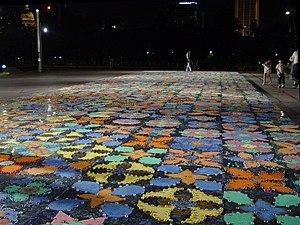
Un rangoli est une œuvre visuelle faite au sol en Asie.
Le dessin aux sables colorés est l'art de peindre en versant des sables colorés, des poudres pigmentées, des cristaux de minéraux ou des pigments provenant d'autres sources naturelles ou synthétiques sur une surface pour en faire un tableau. Les tableaux de sable fixés ou non fixés ont une histoire culturelle établie de longue date dans de nombreux groupes sociaux à travers le monde et sont souvent réalisés lors de rituels temporaires préparés pour les cérémonies religieuses ou de guérison. Il est également pratiqué par les amérindiens du sud ouest des États-Unis d'Amérique, par les moines bouddhistes tibétains, les aborigènes d'Australie ainsi que les Latino Américains à certaines dates du calendrier chrétien.
L’article dévoile l’histoire de la peinture en Inde depuis près de 30 000 ans.